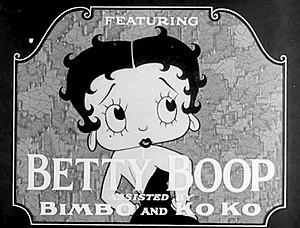
Betty Boop est l'héroïne d'une série de dessins animés américains créée par les Fleischer Studios entre 1930 et 1931.